John W. Griffiths

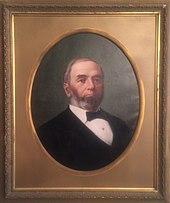
Oil portrait of Griffiths

In his later years Griffiths struggled financially, and his ship designs were not considered as successful. Griffiths’ career was devoted to building wooden ships, but they became obsolete with the advent of iron. He co-owned the Union Ship-Timber Manufacturing Company with his son Oliver and patented a wood-bending machine in 1866. Thiesen wrote, “the timber-bending machine never became popular…because wooden-ship construction had become less profitable by the time Griffiths perfected the machine, and the cost of the apparatus proved too high for most wood shipbuilders.” In 1875 Griffiths created and patented the Universal Wood-Bending Machine for boats, carriages, and other vehicles. He earned a prize at the Philadelphia Centennial Exhibition in 1876 although carriage-maker Samuel R. Bailey always claimed that Griffiths had copied his invention.